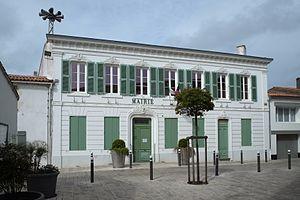
Mairie Le Bois-Plage-en-Ré Charente-Maritime France
Le Bois-Plage-en-Ré est une commune du Sud-Ouest de la France, située sur l'île de Ré dans le département de la Charente-Maritime.